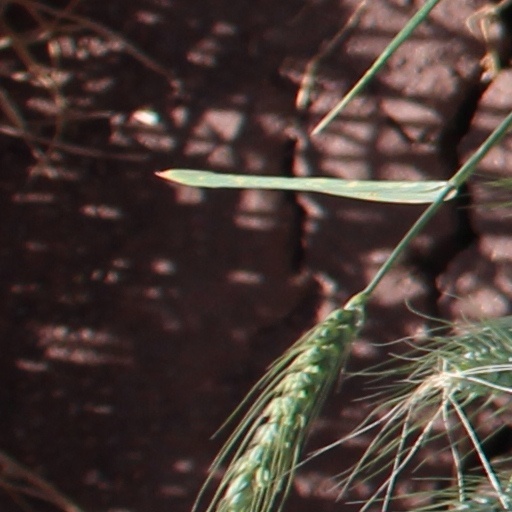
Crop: wheat